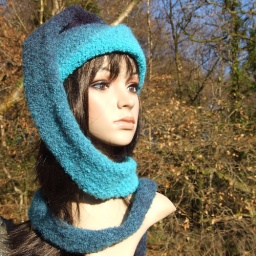
Pirate Pixie hat in turquoise and blue